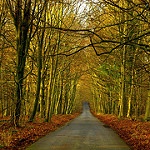
Label: forest